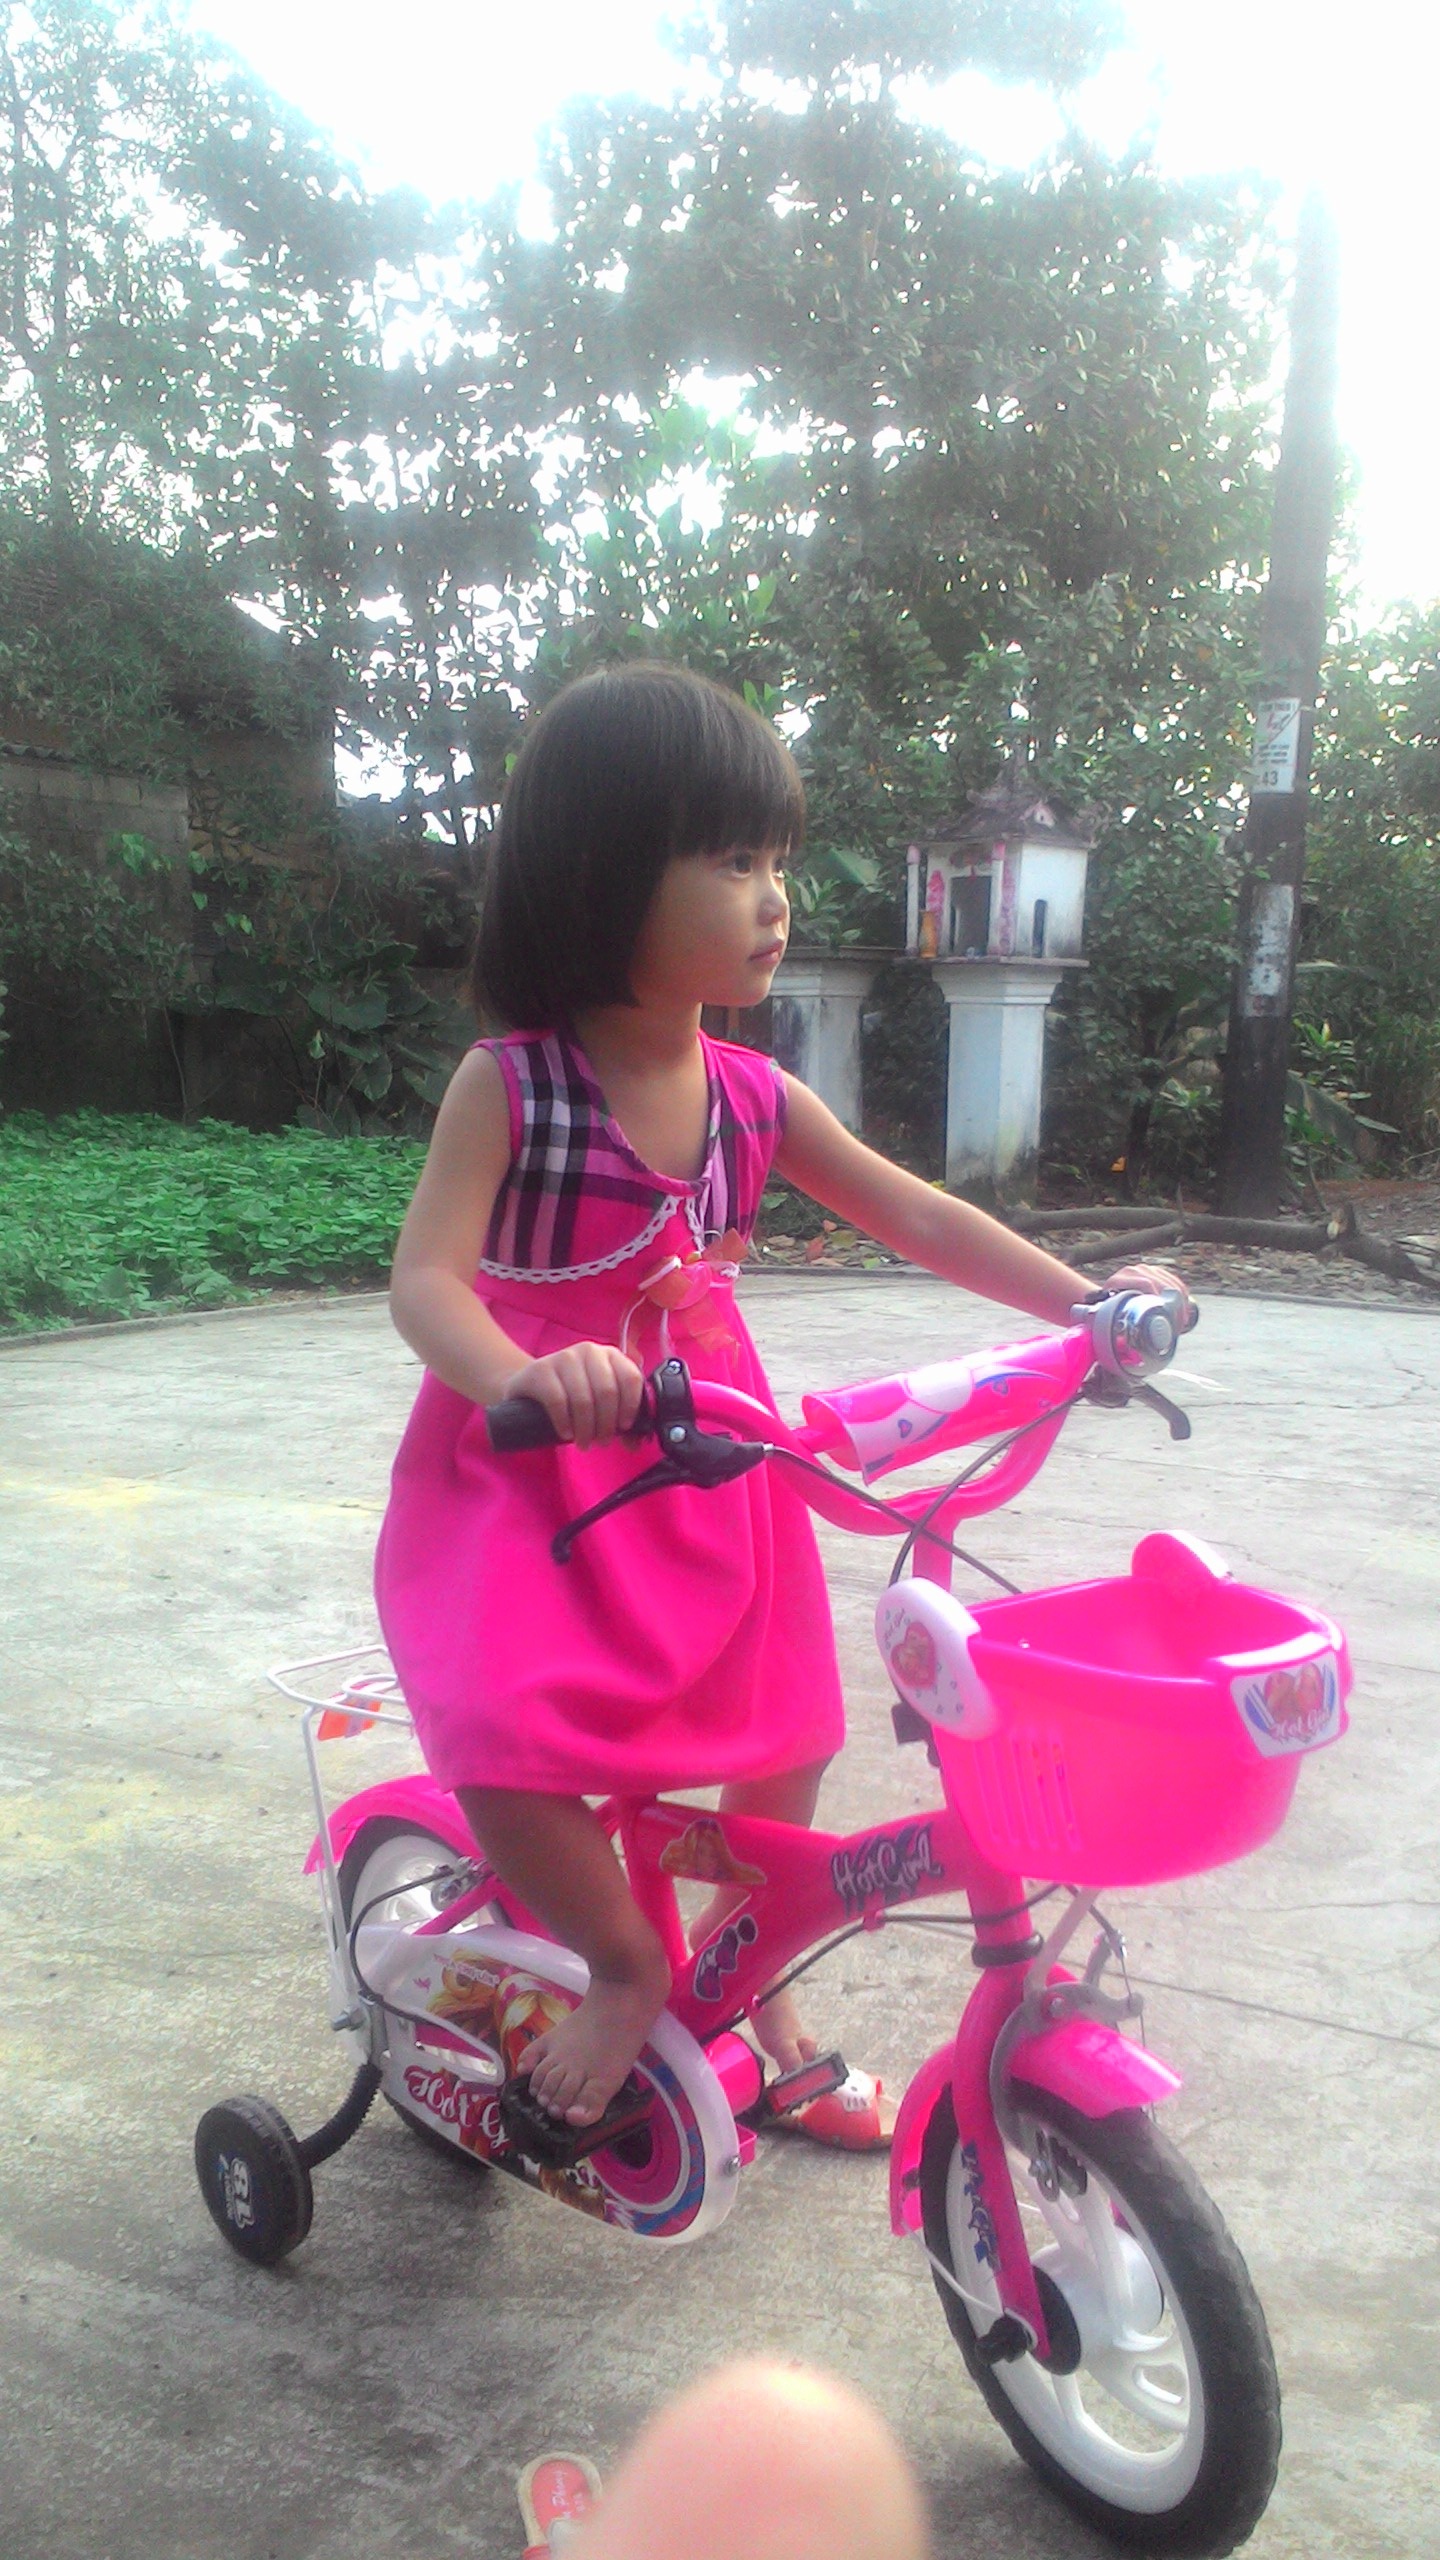
vehicle, product, baby carriage, training wheels